Samuel Hitchcock

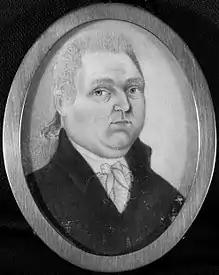

Samuel Hitchcock (March 23, 1755 – November 30, 1813) was the 1st Attorney General of Vermont, a United States district judge of the United States District Court for the District of Vermont and a United States Circuit Judge of the United States Circuit Court for the Second Circuit. He was the son-in-law of Ethan Allen and the father of Ethan A. Hitchcock.